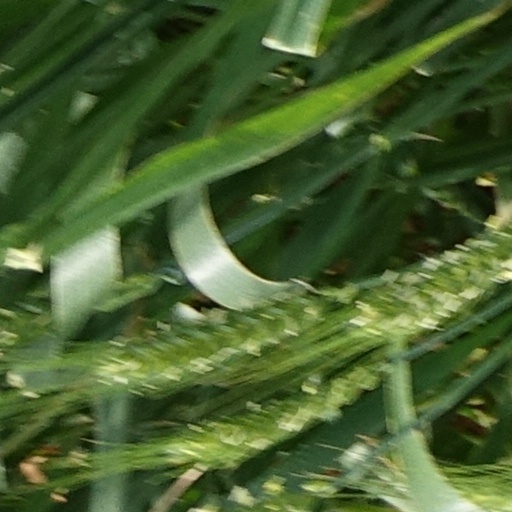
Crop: wheat